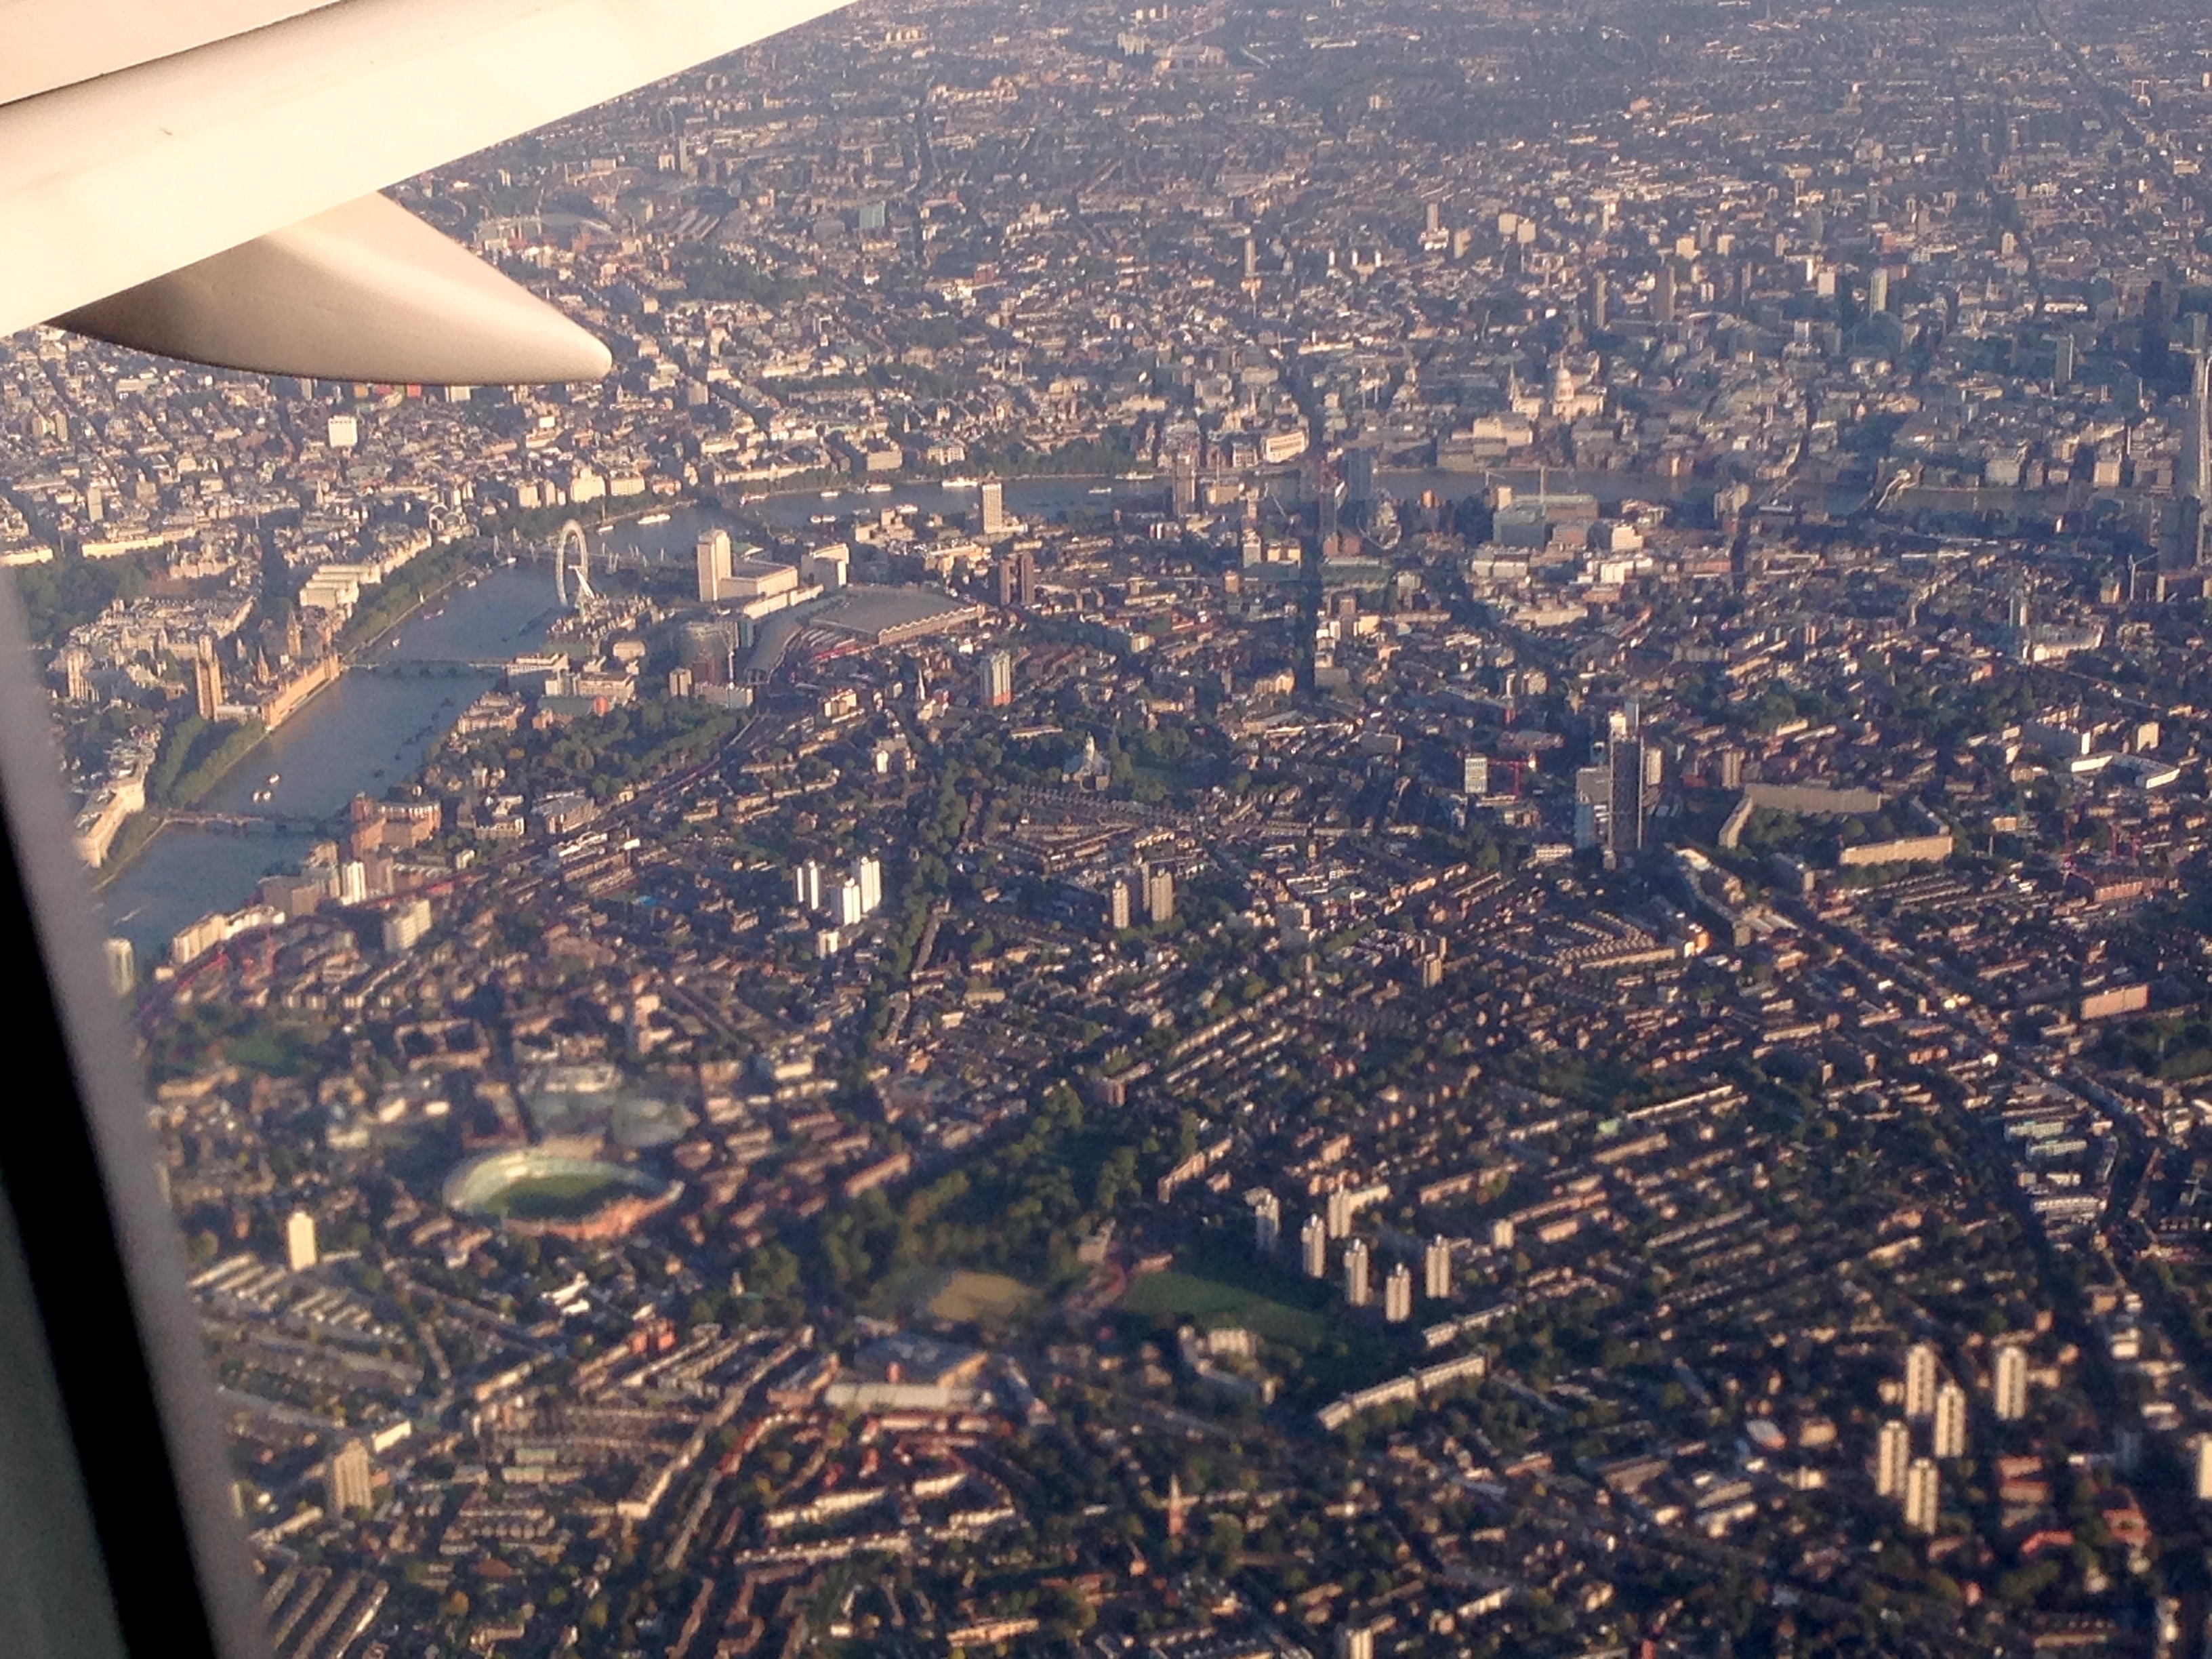
skyline, photography, city, skyscraper, cityscape, suburb, cool image, bird's eye view, aerial photography, residential area, human settlement, atmosphere of earth